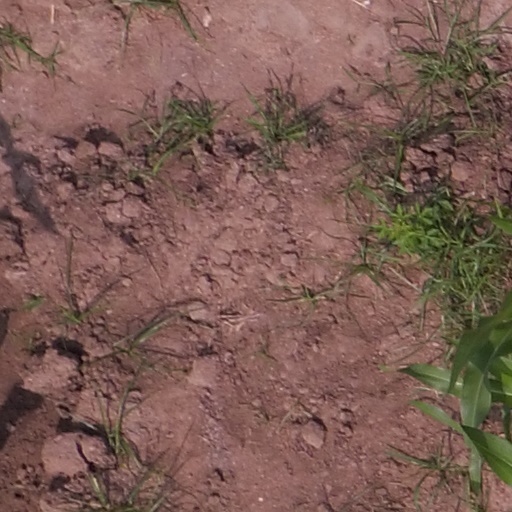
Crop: maize; corn